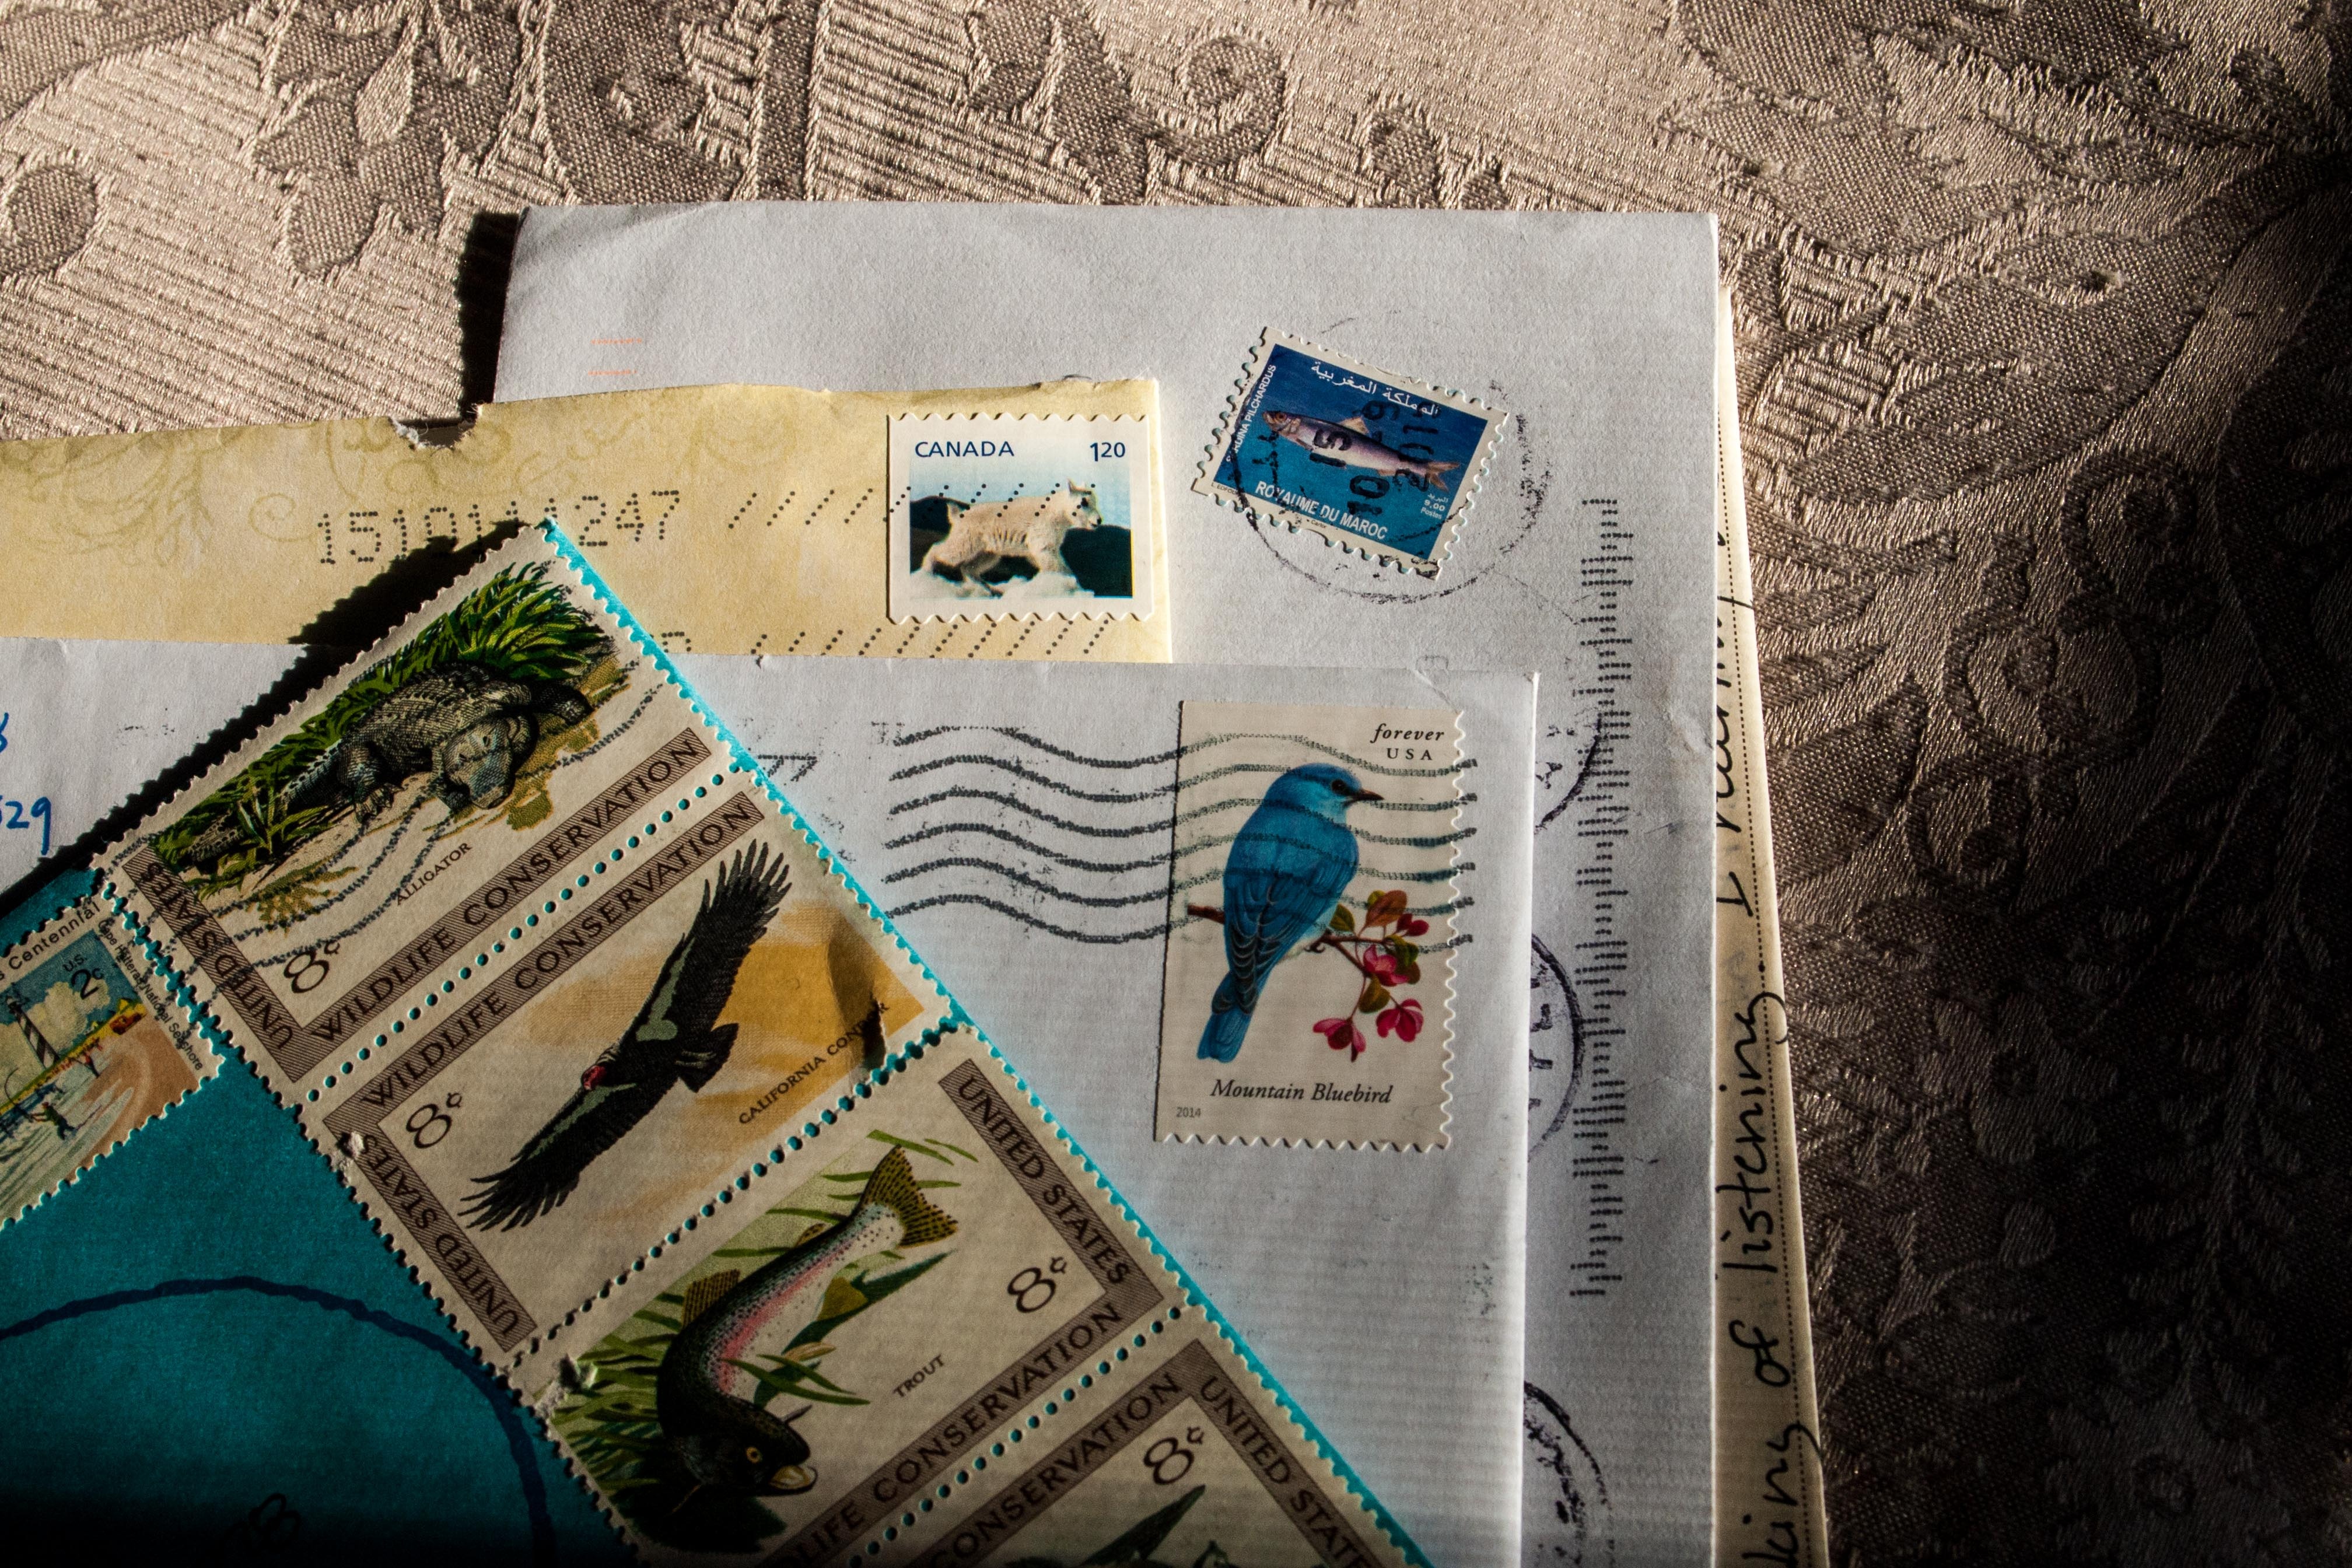
post, letter, stamp, color, communication, blue, paper, card, envelope, mail, art, message, postal, postage, mailing, postmark, send, correspondence